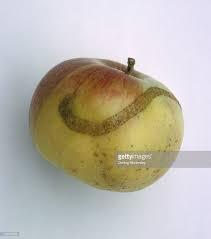
Label: apples